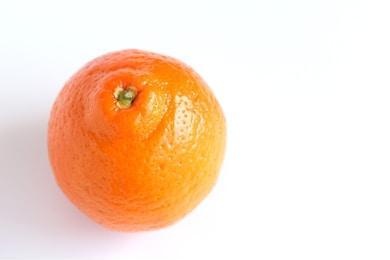
Label: mandarine